Hananu Revolt

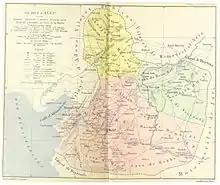
Map of the Aleppo Vilayet, an Ottoman province of which Aleppo was the administrative capital. The province's territory was later divided between Syria and Turkey

At the time of the Arab Revolt and its aftermath, Aleppo's political elite was divided between those who embraced the Arab nationalist movement led by Faisal and those who sought political autonomy for Aleppo and its hinterland within the Ottoman state. A number of factors distinguished the attitudes of Aleppo's elite and populace from those of Damascus. For one, the economic well-being of Aleppo's inhabitants was dependent on open, commercial access to Aleppo's Anatolian hinterland, which was predominantly populated by Turks; southwestern Anatolia was the principal market for Aleppo's goods and the principal supplier of its food and raw materials.